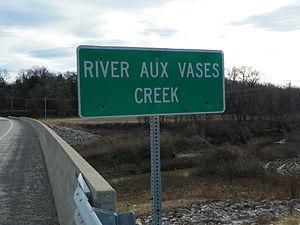
River aux Vases est une zone non-incorporée située dans le canton de Beauvais, dans le sud-ouest du comté de Sainte-Geneviève, dans l'État du Missouri, aux États-Unis.
La rivière aux Vases, est une rivière des États-Unis et un affluent du fleuve Mississippi.